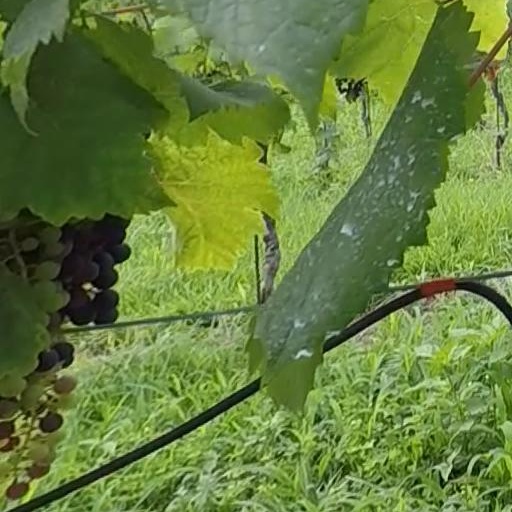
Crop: grape